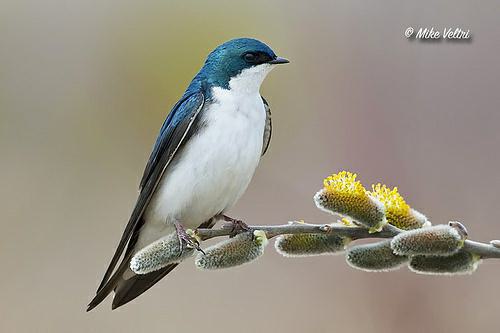
A photo of a tree swallow